Alba Roballo

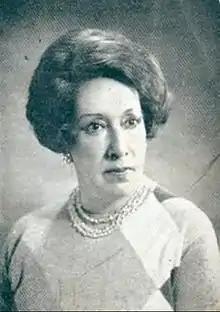
Roballo, circa 1970

Alba Roballo (4 August 19083 September 1996) was an Uruguayan lawyer, poet, and politician, who served three consecutive terms from 1958 to 1971 in the Senate of Uruguay and a fourth term in the early 1990s. After graduating with a law degree from the Universidad de la República in Montevideo, she began to write. In 1942, her first book, "Se levanta el sol" (The Sun Rises), won first prize from the Ministry of Education. Later she founded two journals, "Mujer Batllista" (Batllist Woman) and "El Pregón" (The Town Crier). In 1954 she became the first woman to sit on the Montevideo Departmental Council and was elected Senator for the Colorado Party. A prominent Afro-Uruguayan, she was the first woman in South America to serve as a cabinet minister, appointed in 1968; she resigned this post following authoritarian actions by the government. She was a founder of the Frente Amplio in 1971 and though she ran for re-election, that year she was defeated.